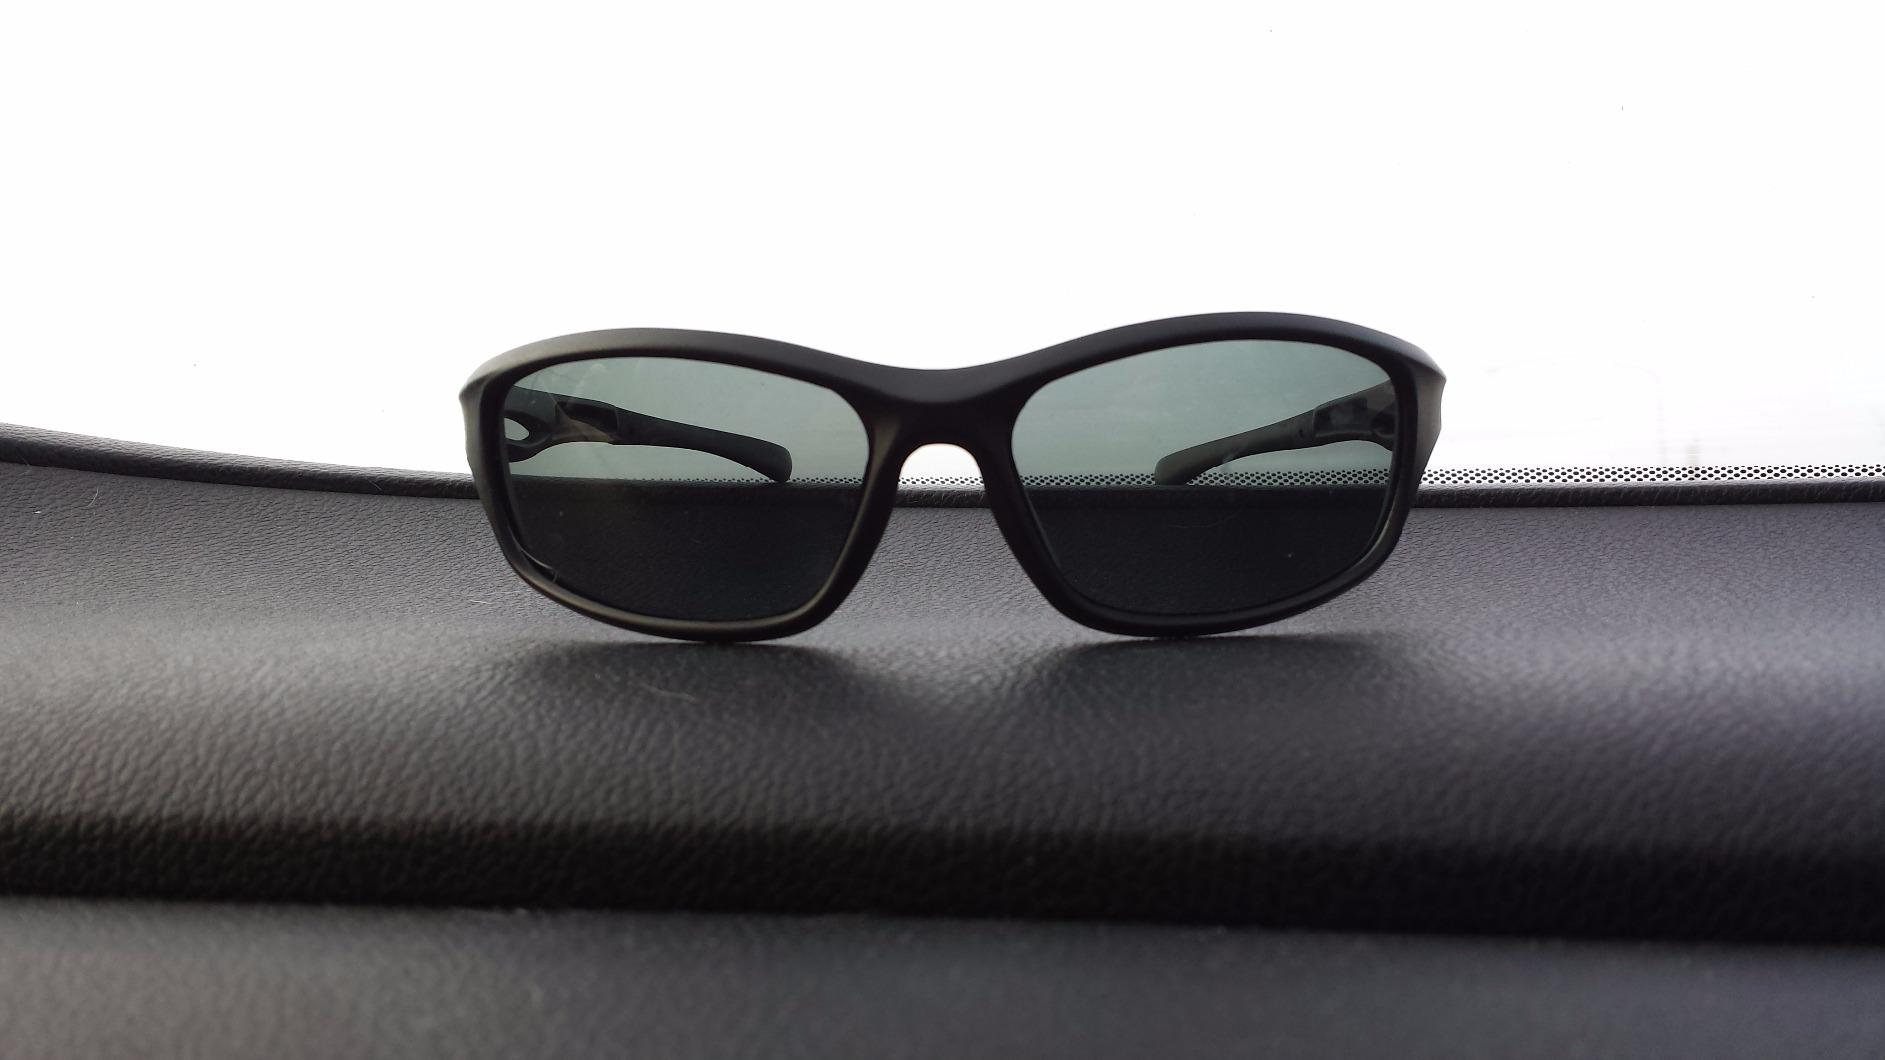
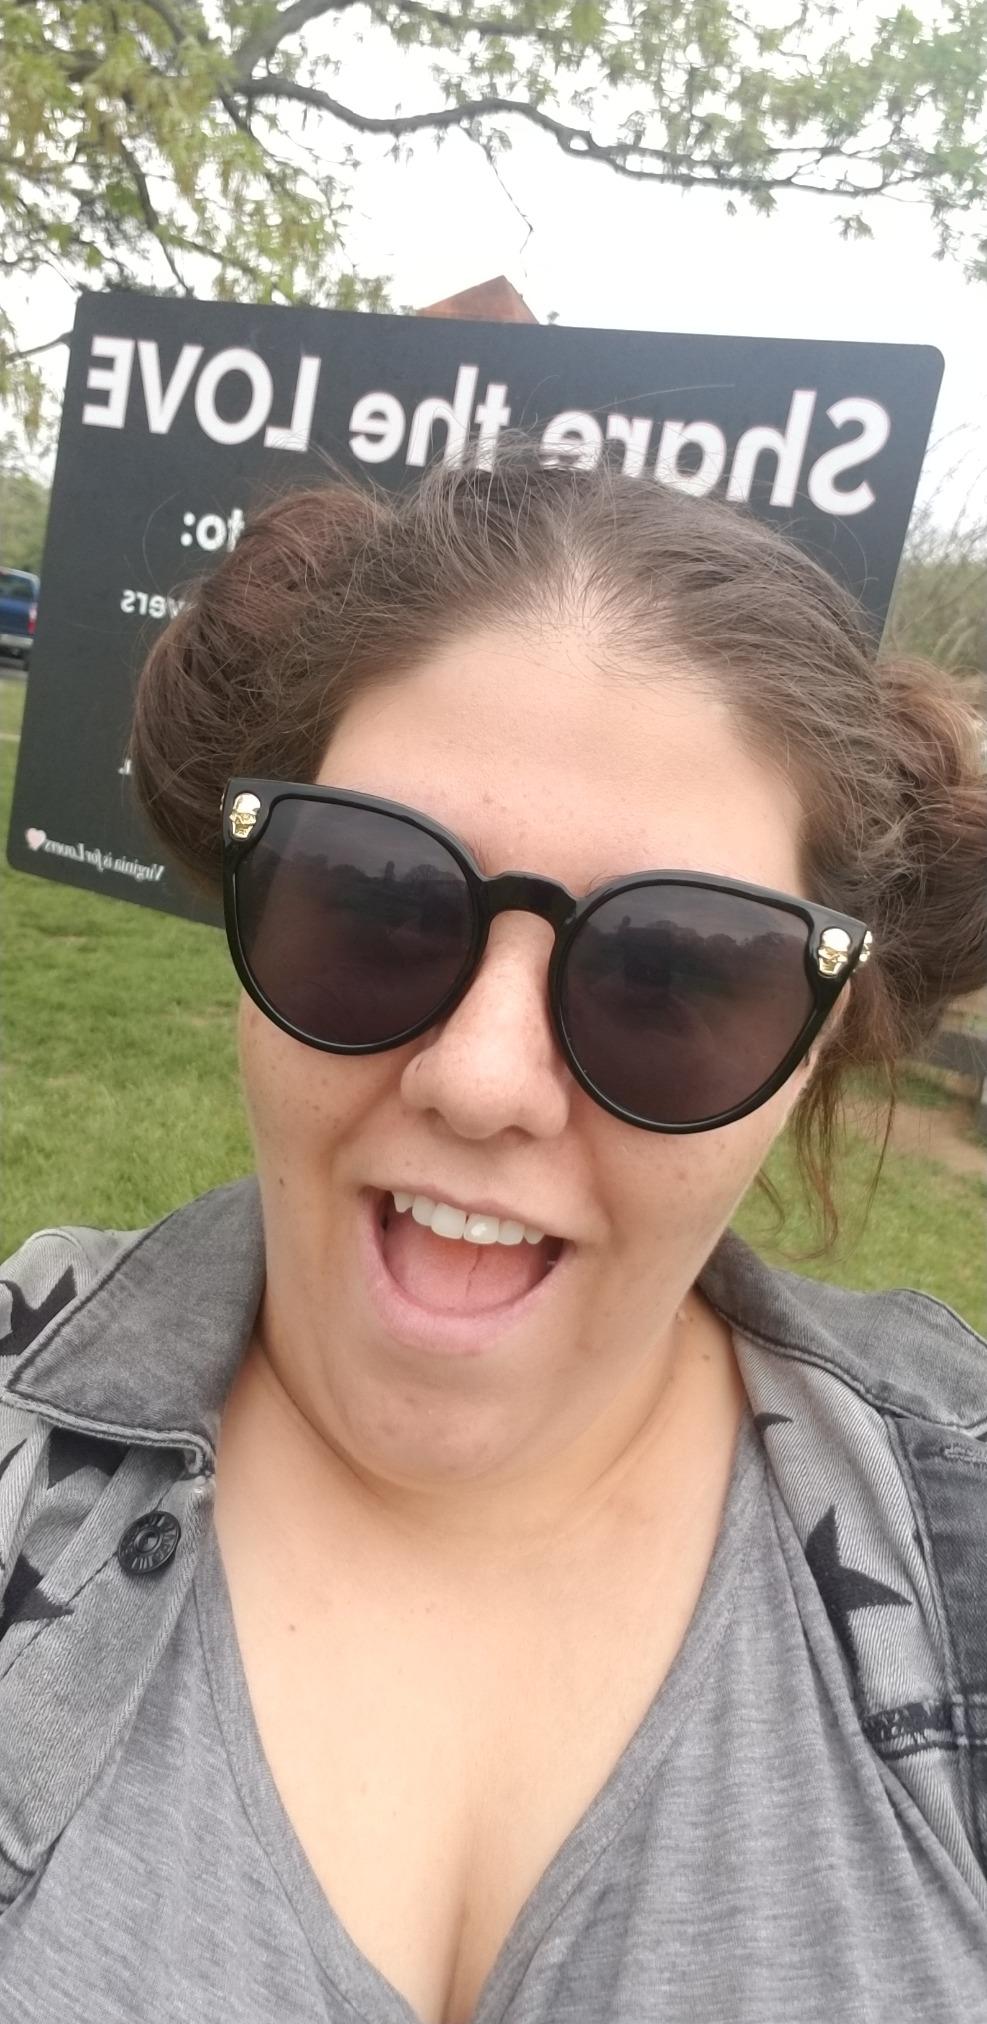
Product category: accessories_sunglasses
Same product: no